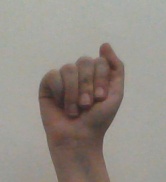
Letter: saad